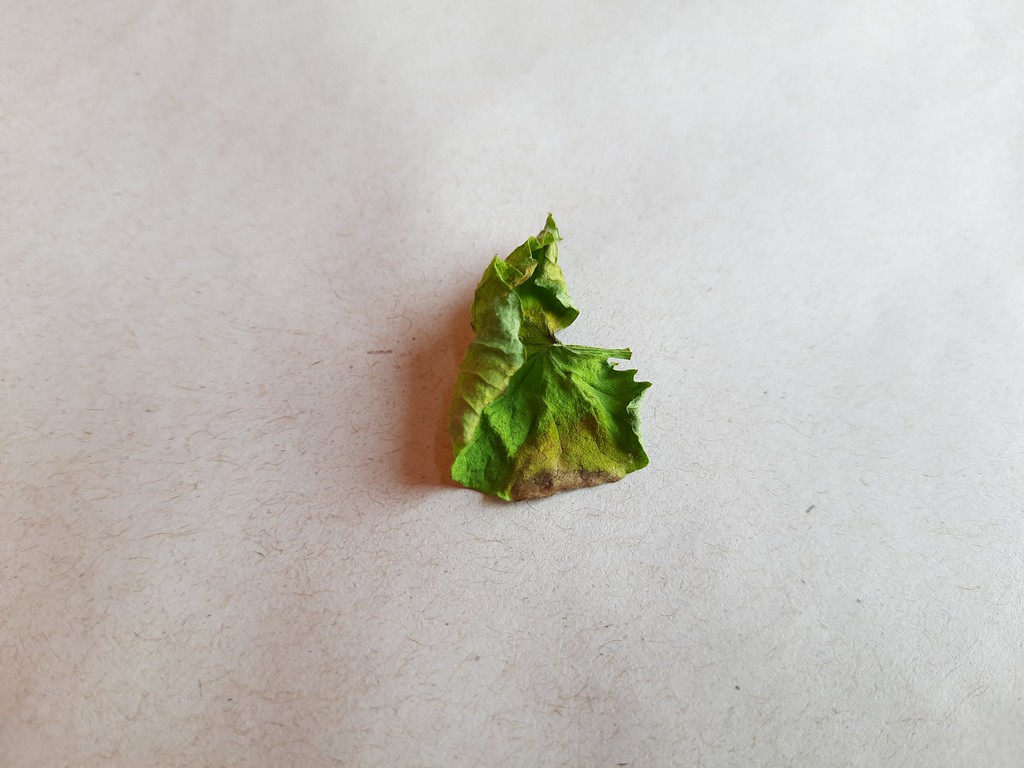
Label: Dried